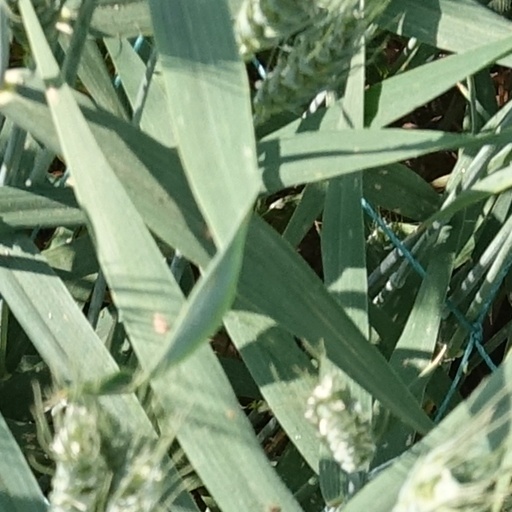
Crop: wheat